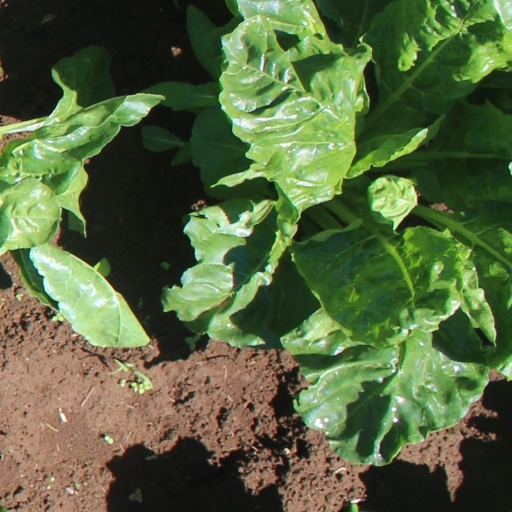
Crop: sugar beet